Alfred Stieglitz

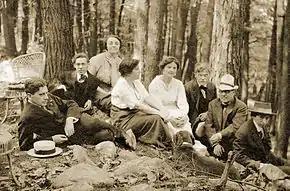
Group of artists in 1912, L to R : Paul Haviland, Abraham Walkowitz, Katharine Rhoades, Stieglitz's first wife Emily, Agnes Meyer, Alfred Stieglitz, John Barrett Kerfoot, John Marin

Stieglitz was unanimously elected as one of the first two American members of the British photographic society, The Linked Ring. Stieglitz saw this recognition as the impetus he needed to step up his cause of promoting artistic photography in the United States.